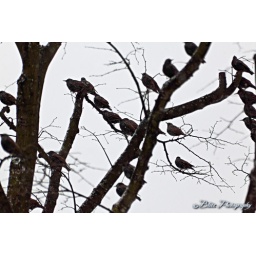
The tree out side my front window was just covered in starlings when i took this photo